U.S. Route 2 in Vermont

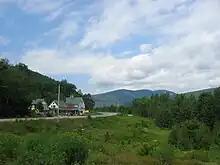
US 2 in Vermont

The eastern segment of US 2 begins in New York at an intersection with US 11 just south of the Canadian border in Rouses Point. From there, it crosses Lake Champlain into Grand Isle County, traversing the length of the county and crossing Lake Champlain over several bridges until it reaches the mainland in Milton and Chittenden County. From there, it travels south to Burlington, where it begins to closely parallel I-89 and the Winooski River all the way to Montpelier and Washington County. In Montpelier, the main route bypasses the downtown area using Memorial Drive, while a business loop using State Street serves downtown. After leaving Montpelier, the road turns northeastward, crossing into Caledonia County and passing through St. Johnsbury. It then passes into rural Essex County and eventually crosses the Connecticut River from Guildhall into Lancaster, New Hampshire.